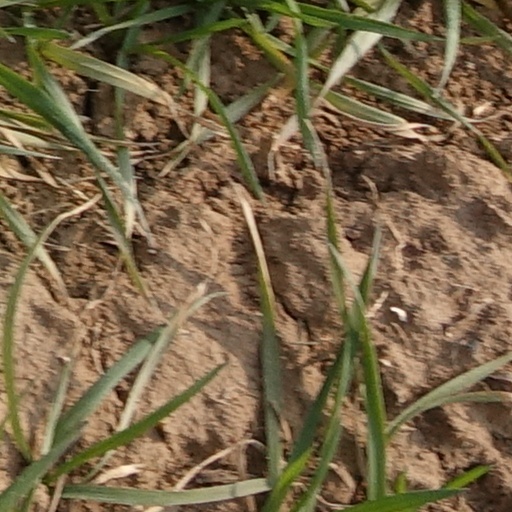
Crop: wheat